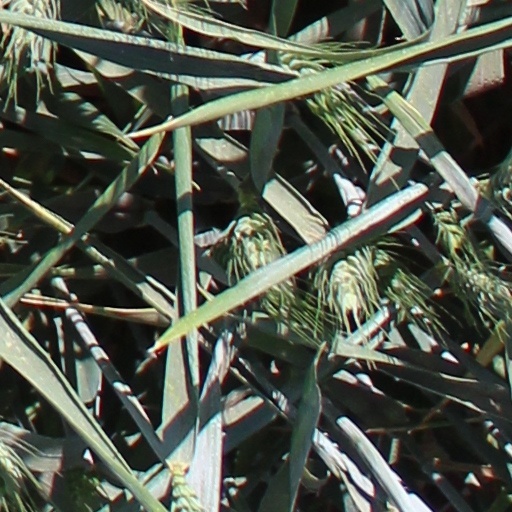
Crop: wheat